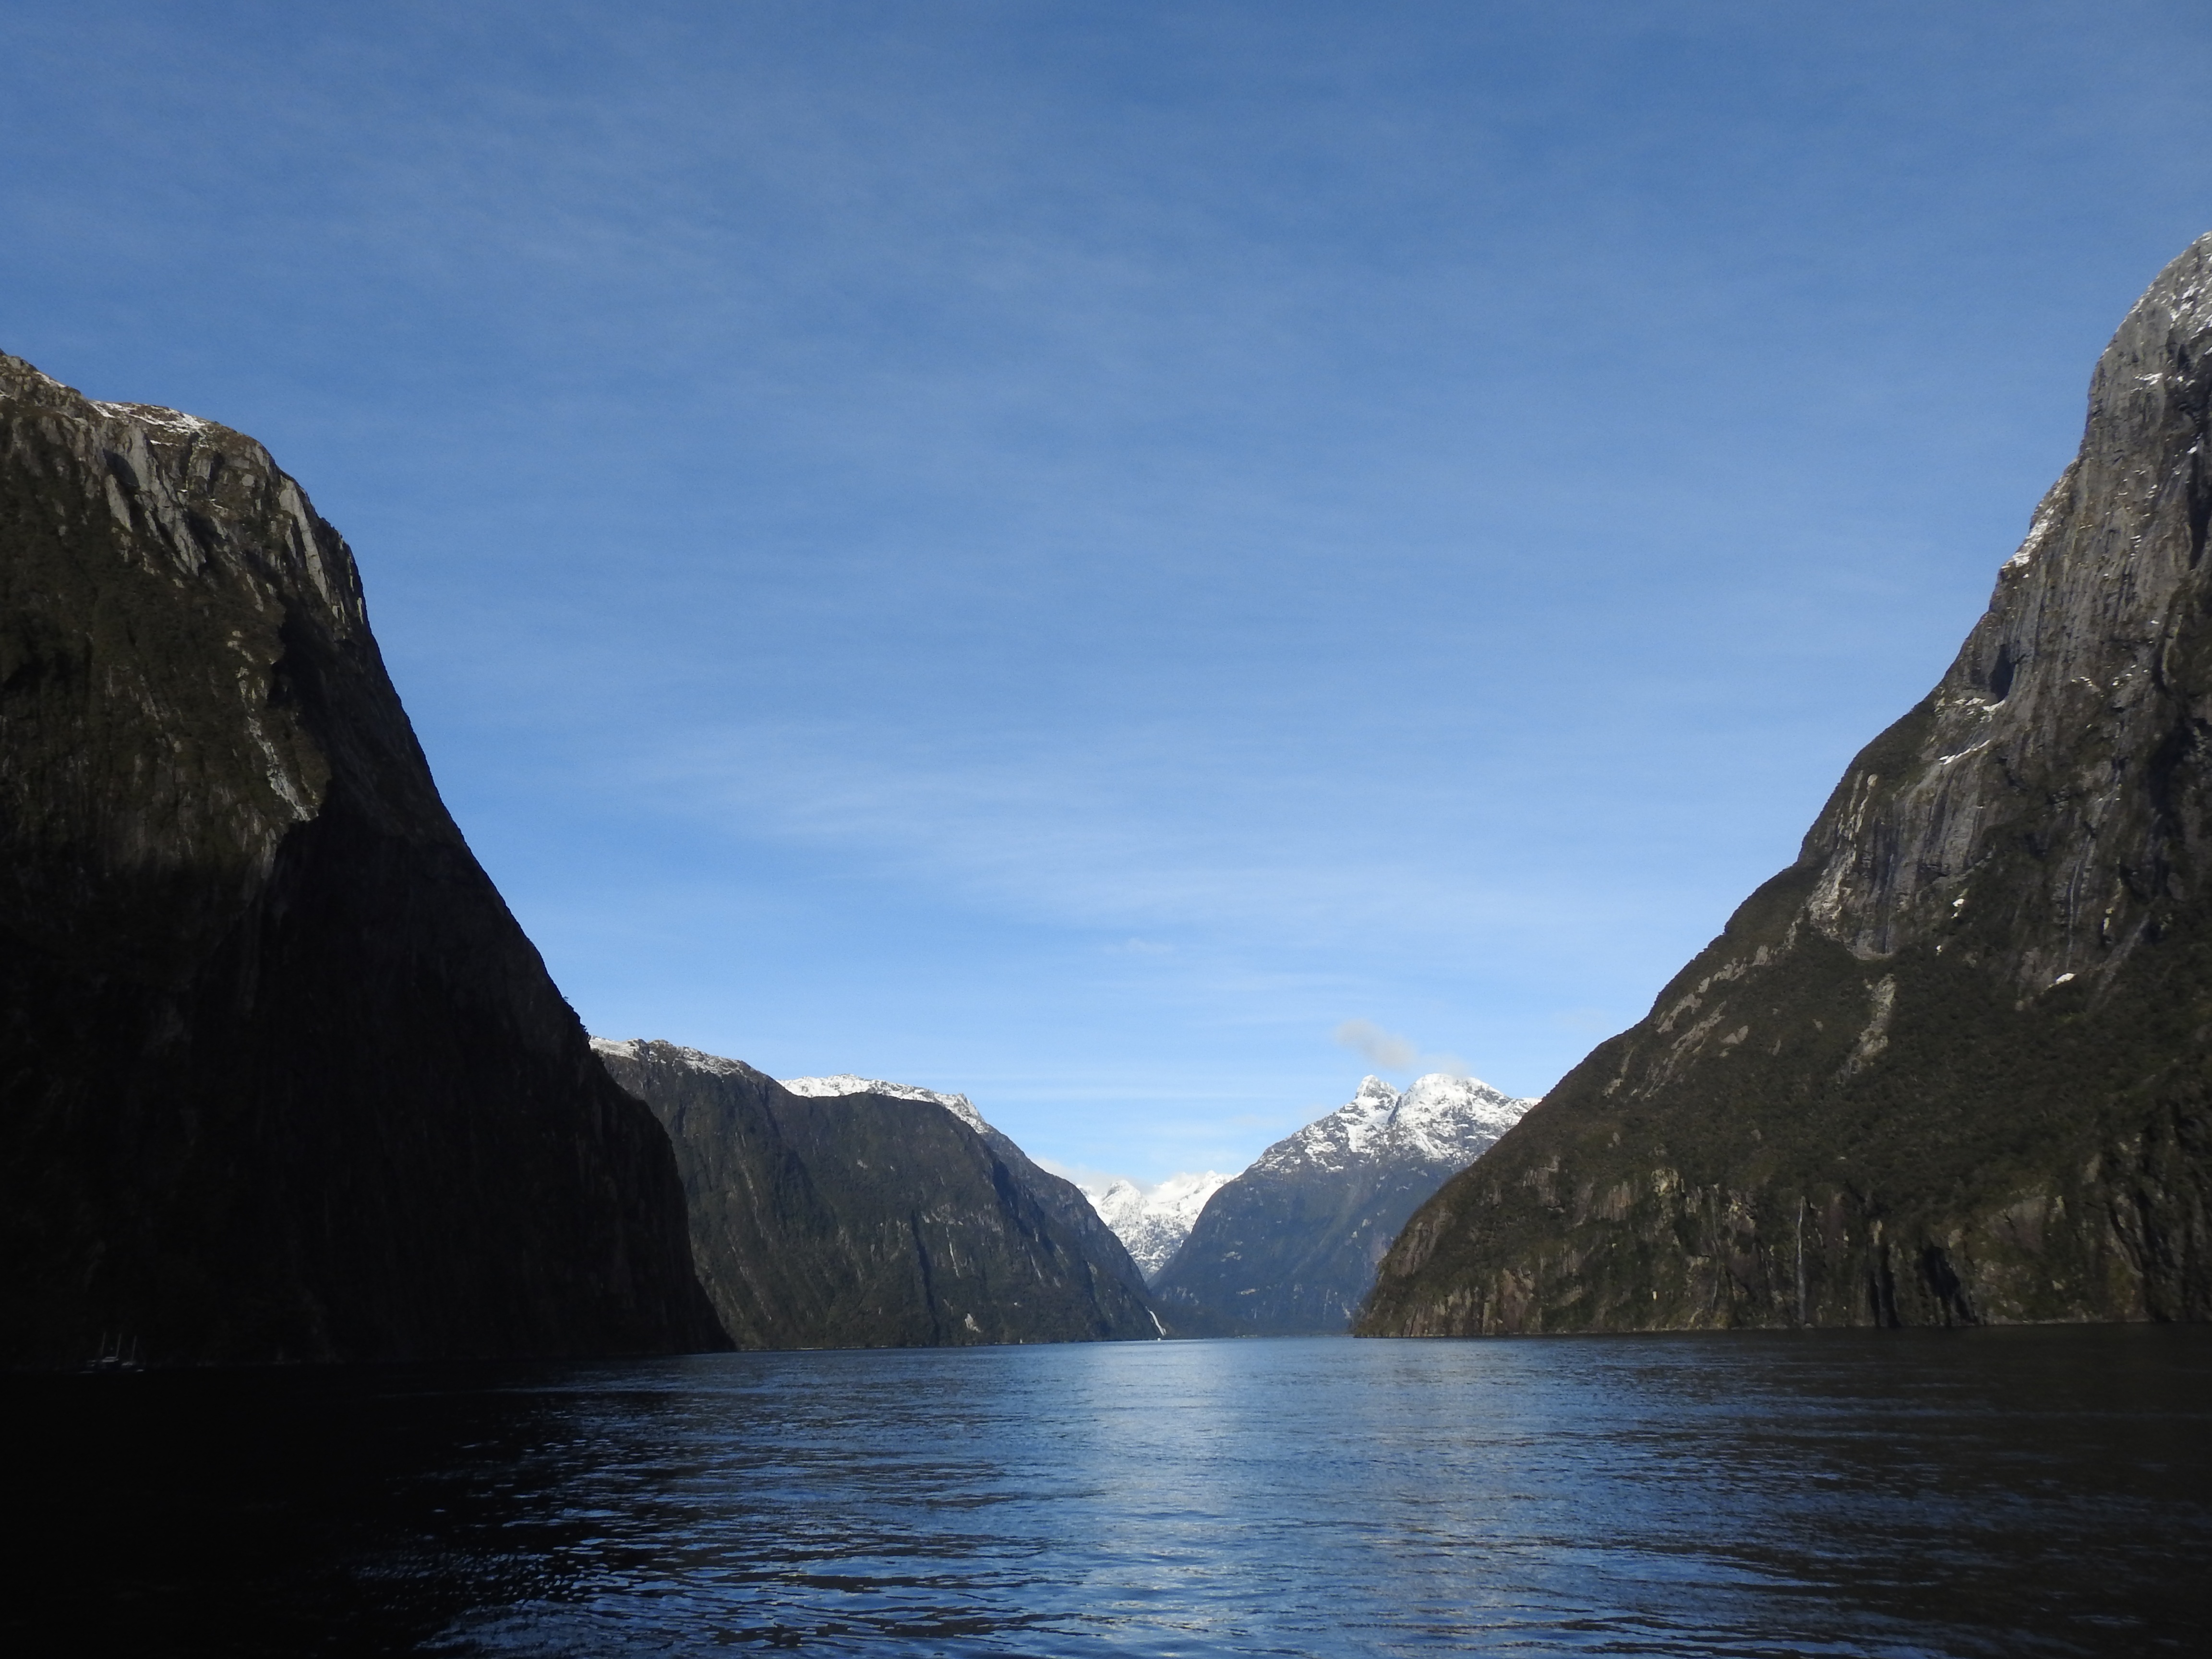
sea, coast, nature, rock, mountain, sky, lake, mountain range, cliff, reflection, vehicle, bay, fjord, terrain, new zealand, loch, landform, geographical feature, mountainous landforms, glacial landform